Christianity and other religions

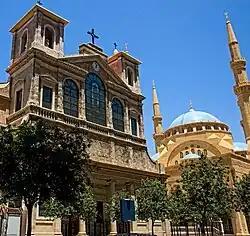
Saint George Maronite Cathedral and the Mohammad Al-Amin Mosque, Beirut

Not surprisingly, the two faiths have often experienced mutual controversy and conflict (an example being the Crusades, fought in response to Islamic conquests and attitudes to non-Muslims, in the near and Middle East). At the same time, much fruitful dialogue has occurred with the Catholic Church as well, especially since in the wake of the modernizing liberal reforms of Vatican 2 regarding proper Catholic relations with many other major world religions. The writings of Catholic theologian Thomas Aquinas frequently cite those of the Jewish philosopher Moses Maimonides, as well as Muslim thinker Averroes ('Ibn-Rushd).